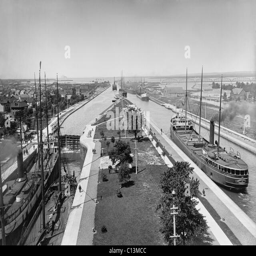
cargo ships passing through the locks which bypasses the rapids